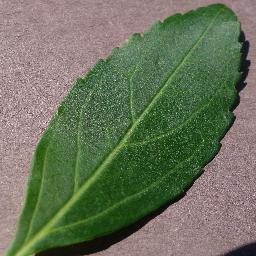
Label: Cherry___healthy